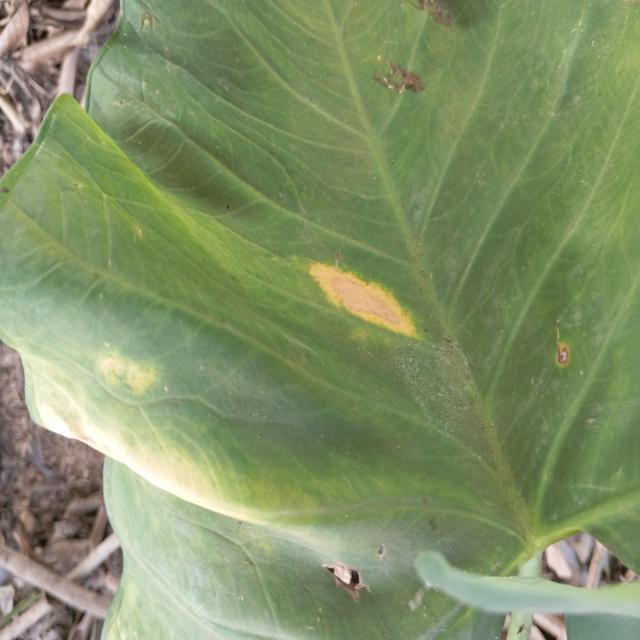
Label: Mid_Blight